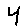
Label: 4